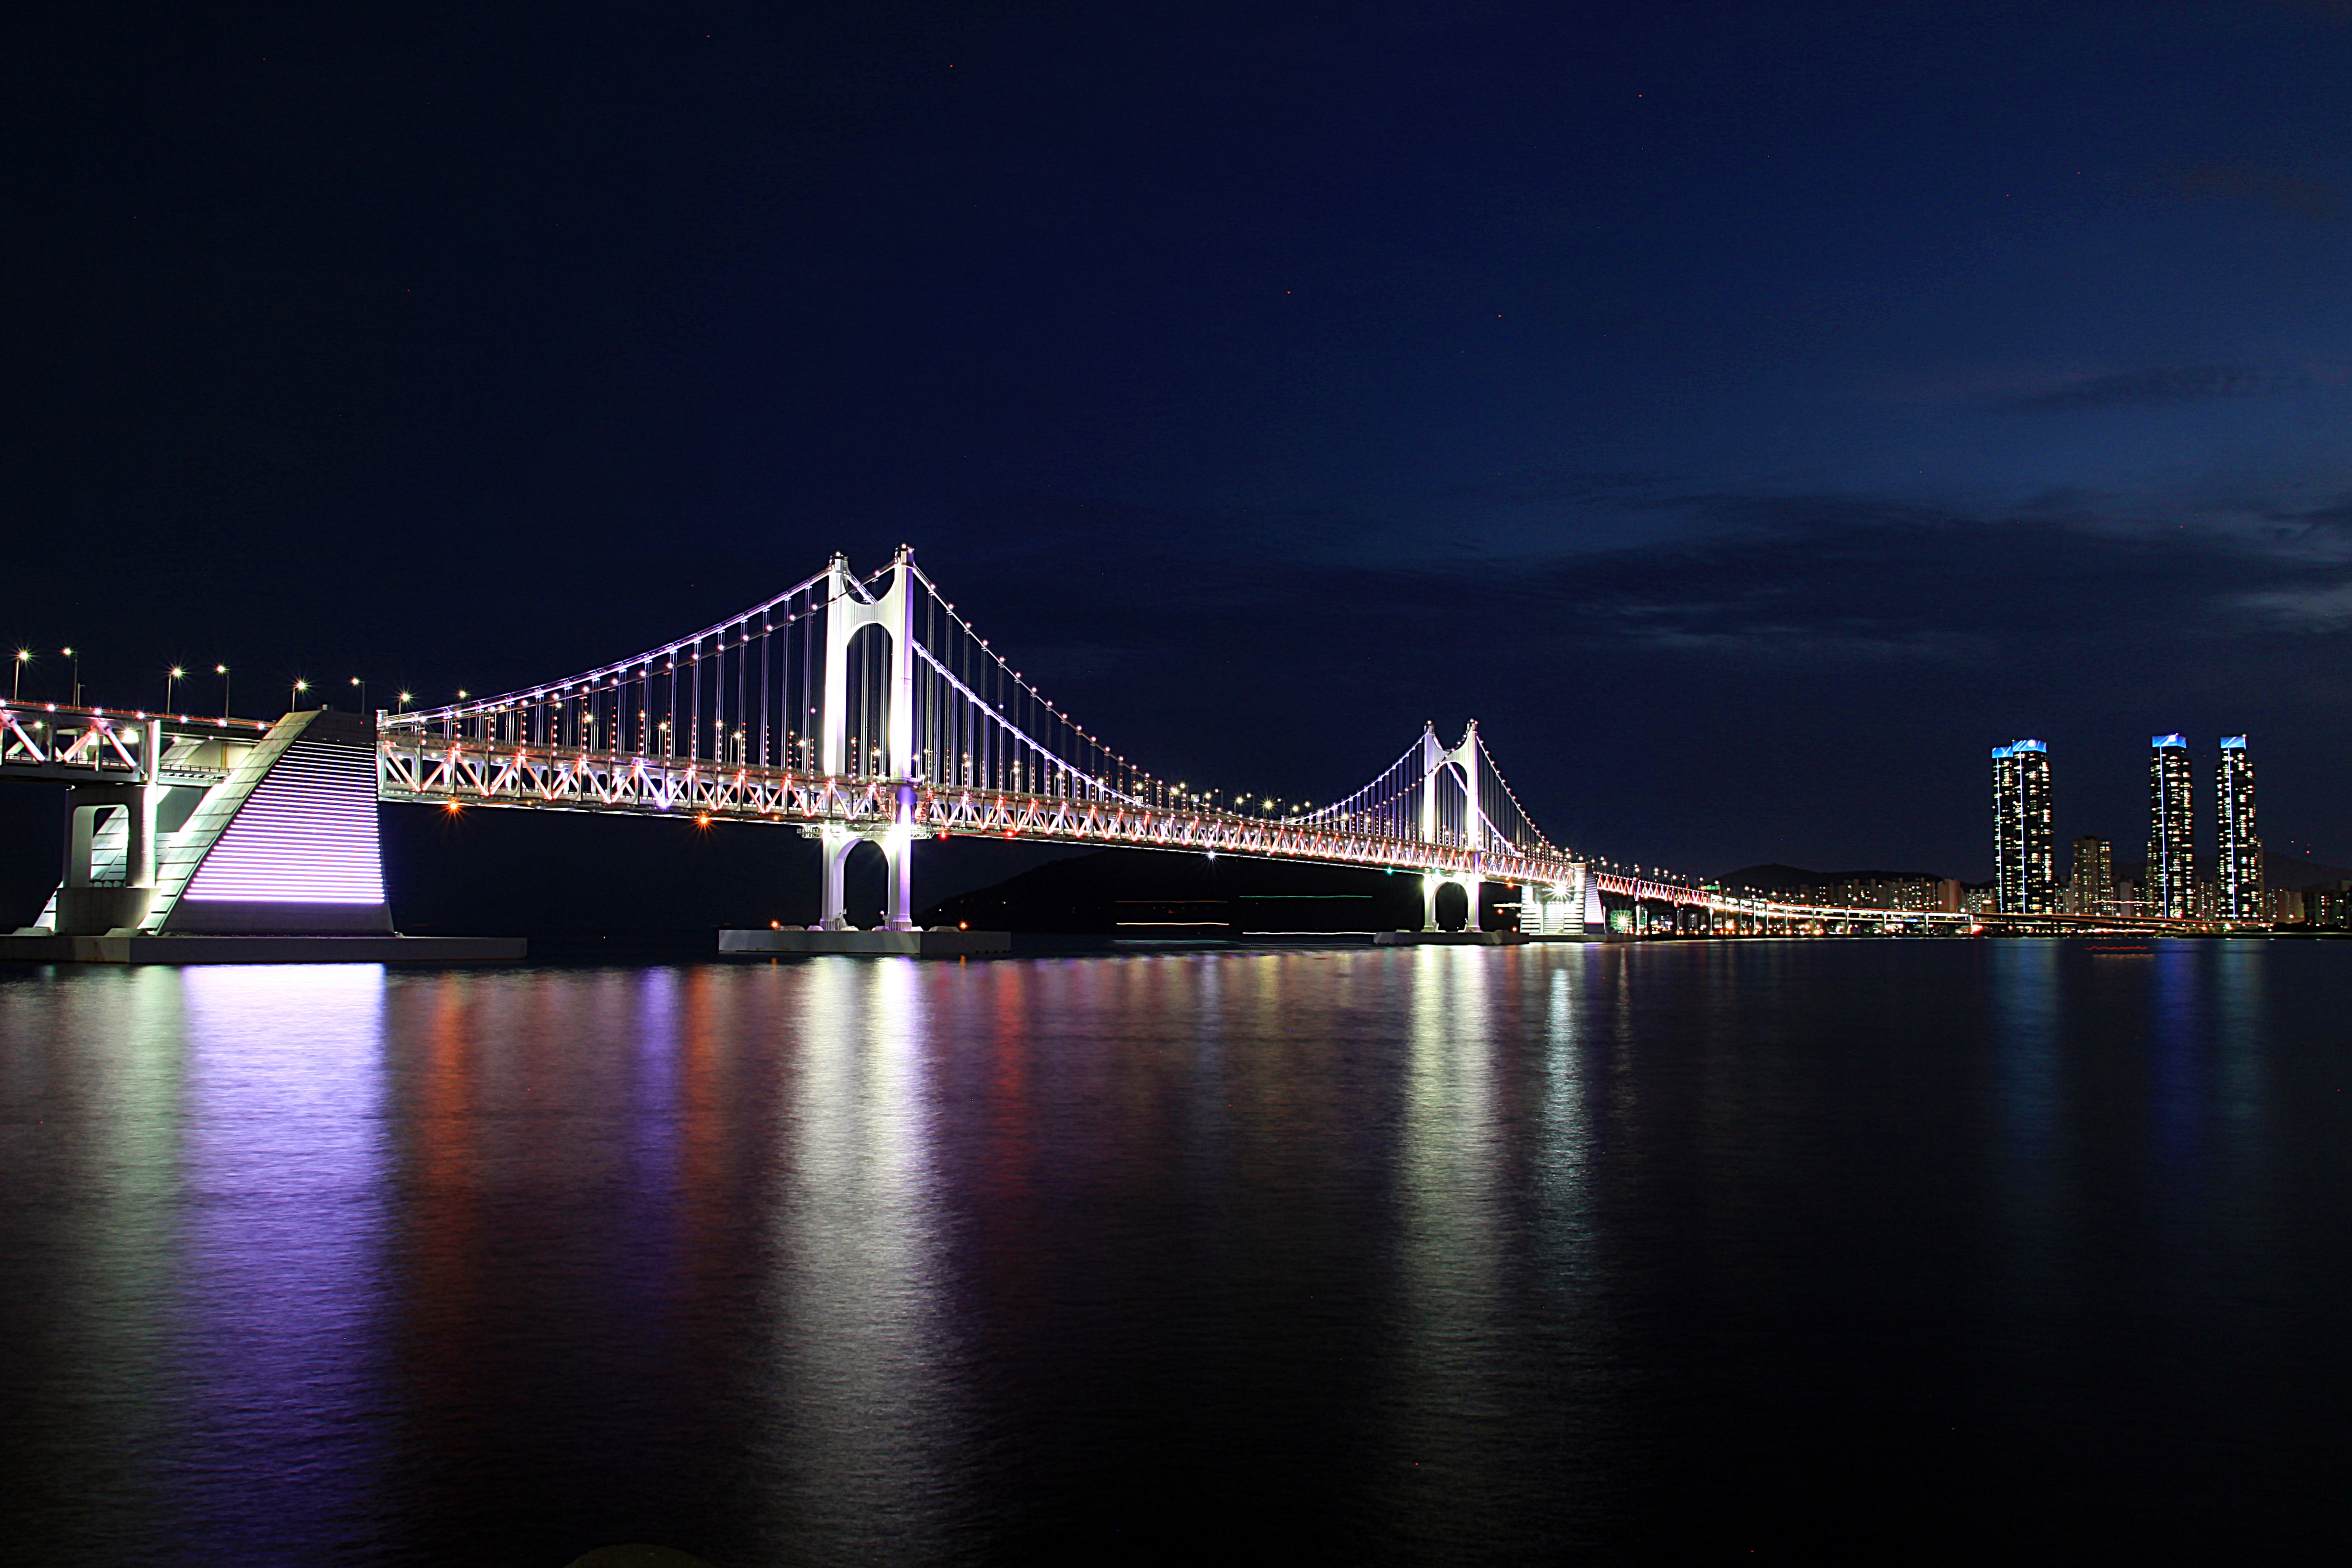
busan, pusan, korea, gwangan bridge, bridge, night view, night, sky, water, suspension bridge, cable stayed bridge, landmark, light, reflection, fixed link, city, lighting, cityscape, extradosed bridge, river, metropolitan area, urban area, skyway, architecture, cantilever bridge, evening, skyline, nonbuilding structure, cloud, dusk, midnight, photography, metropolis, beam bridge, horizon, sea, darkness